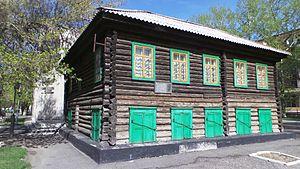
Maria Dmitrievna Dostoïevskaïa, née Konstant, de son premier mariage épouse Issaieva, née à Taganrog le 23 septembre 1824 et morte à Moscou le 27 avril 1864, est la première épouse de l'écrivain russe Fiodor Dostoïevski. Leur mariage dura sept années. Les traits de son caractère et les épisodes de sa biographie se reflètent dans l'œuvre de l'écrivain.
Semeï est une ville de l'oblys du Kazakhstan-Oriental, dans le nord-est de la République du Kazakhstan.